JC's Girls

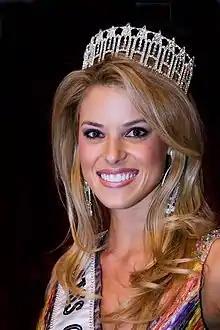
Carrie Prejean, who was crowned Miss California USA in 2009, became a member of the San Diego chapter of JC's Girls in 2008.

In 2008, Veitch told Brown that she believed that the JC's Girls ministry needed to move to Las Vegas, and he responded supportively. By 2008, Veitch had moved to Las Vegas and based the new chapter of JC's Girls at Central Christian Church in nearby Henderson, Nevada, leaving the leadership of the Riverside chapter to Albee. That year, Veitch collaborated with Annie Lobert, a former call girl working with Hookers for Jesus, an organization similar to JC's Girls. The organizations were both represented at that year's AVN Adult Entertainment Expo.